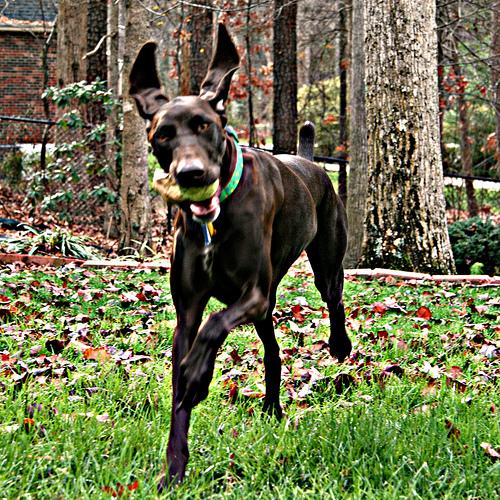
Breed: german shorthaired